Helena Modjeska

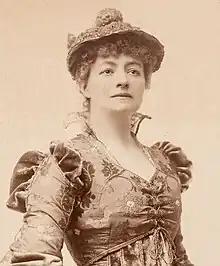
Helena Modjeska,

Helena Modrzejewska (born Jadwiga Helena Mizel; October 12, 1840 – April 8, 1909), known professionally in the United States as Helena Modjeska, was a Polish-American actress who specialized in Shakespearean and tragic roles.